Xuanzang

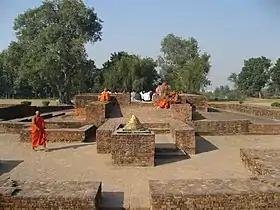
Xuanzang visited Sravasti site (above), the place where the Buddha spent most of his time after enlightenment.

Xuanzang next arrived in the country of Mathura, calling it a part of central India. This region is fertile, people love mangoes, they produce cloth and gold. The climate is hot, the people are genial and good by custom, they advocate learning and virtue, states Xuanzang. This country has over twenty monasteries with over two thousand monks studying Hinayana and Mahayana Buddhism. Many "deva" temples are also found in this country. He describes the ritual carrying and worship of the Buddha and Buddhist deities in this country with incense and flowers scattered in streets. He visits and praises the Govinda monastery in the Mathura country. Next he visits the country of Sthanesvara, which has wealthy but unkind citizens who show off their wealth. It has three Buddhist monasteries with over seven hundred monks, a lustrous and clean colossal stupa which witnesses "many divine manifestations". It also has well over hundred "deva" temples and numerous heretics.